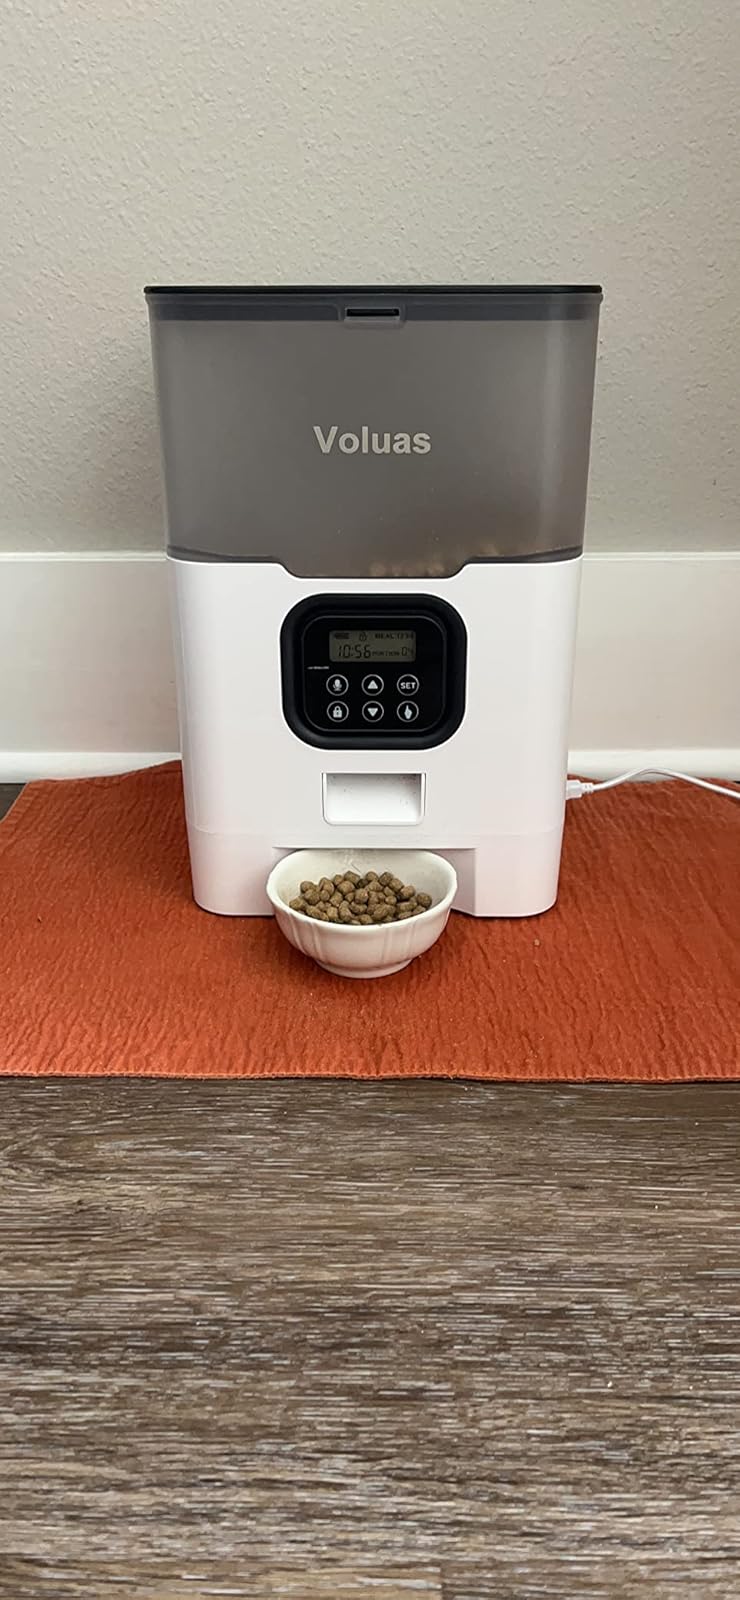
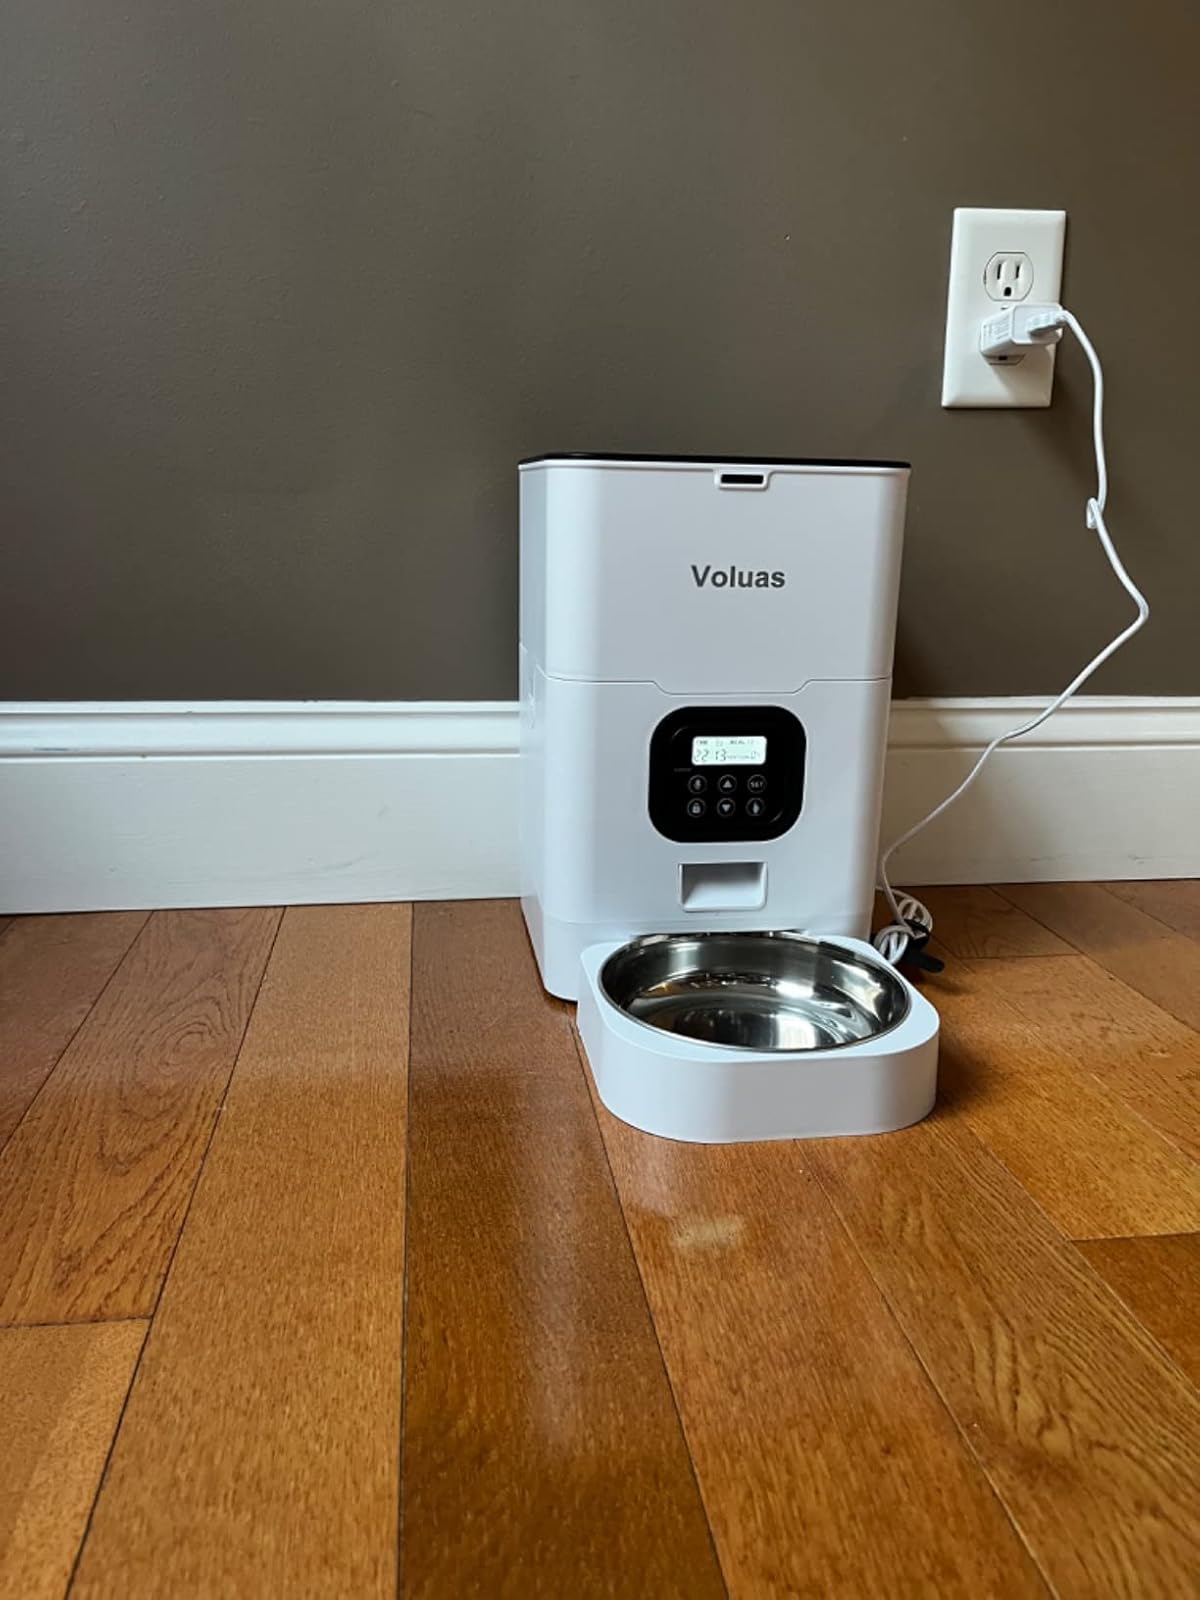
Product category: items_feeder
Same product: no